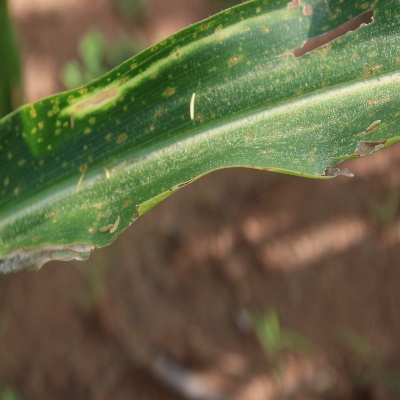
Crop: Maize
Condition: leaf spot